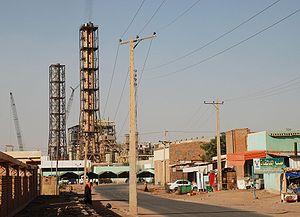
Khartoum Nord, ou Bahri est la troisième plus grande ville du Soudan, après ses voisines Omdurman et Khartoum, elles aussi situées à la confluence du Nil bleu et du Nil blanc.